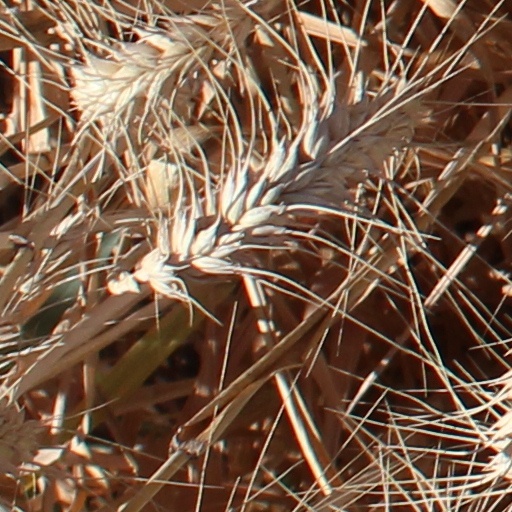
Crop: wheat